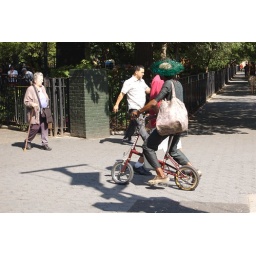
Dude in grass hat with tiny-wheeled bike